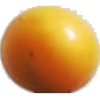
Label: cherry_wax_yellow